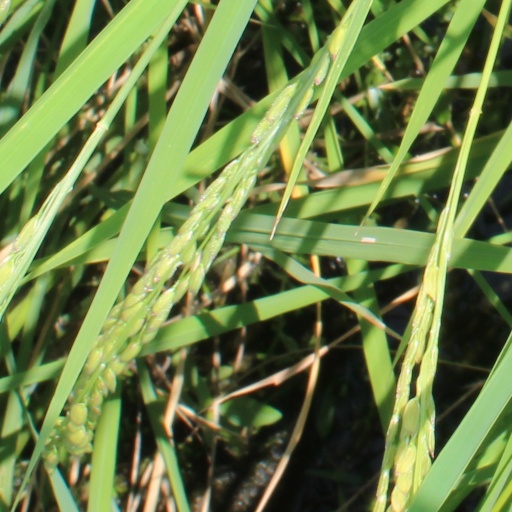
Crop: rice